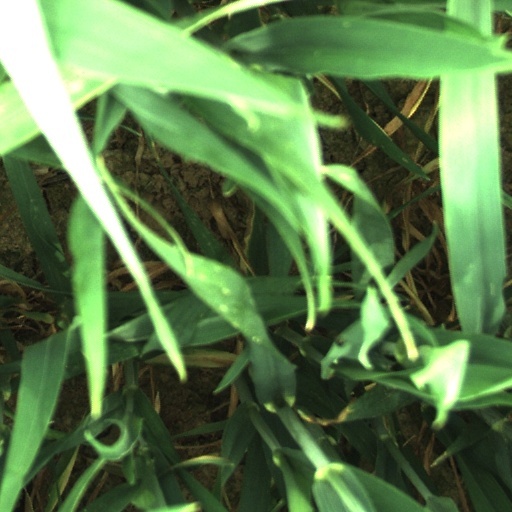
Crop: wheat